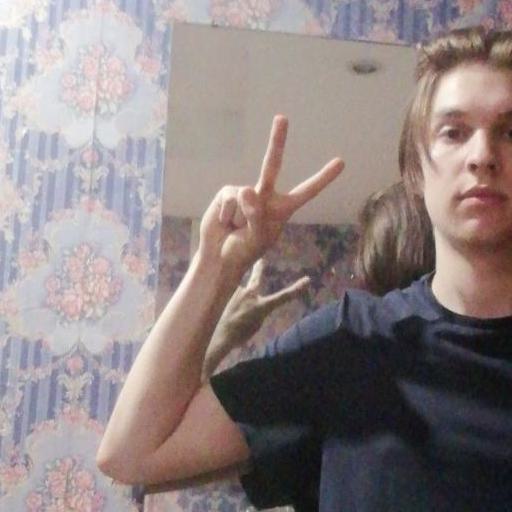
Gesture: peace